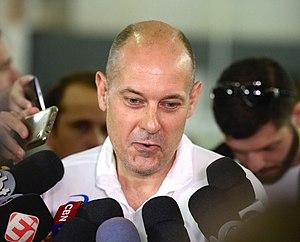
Morten Soubak, né en 1964 à Fodby, est un entraîneur danois de handball. Il a notamment conduit la sélection féminine brésilienne au titre de championne du monde en 2013.